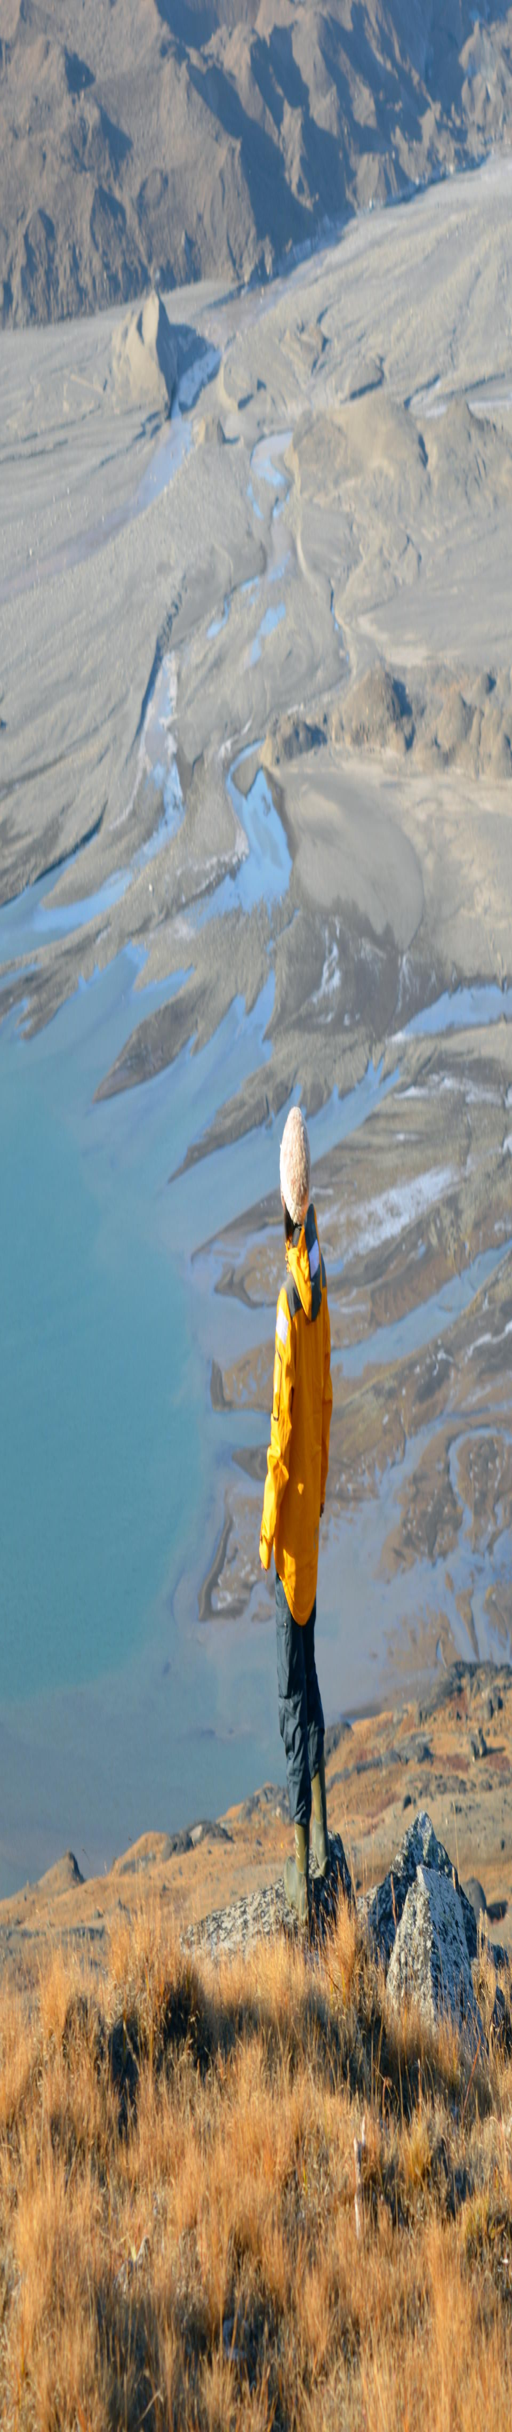
travel blog - an adventure